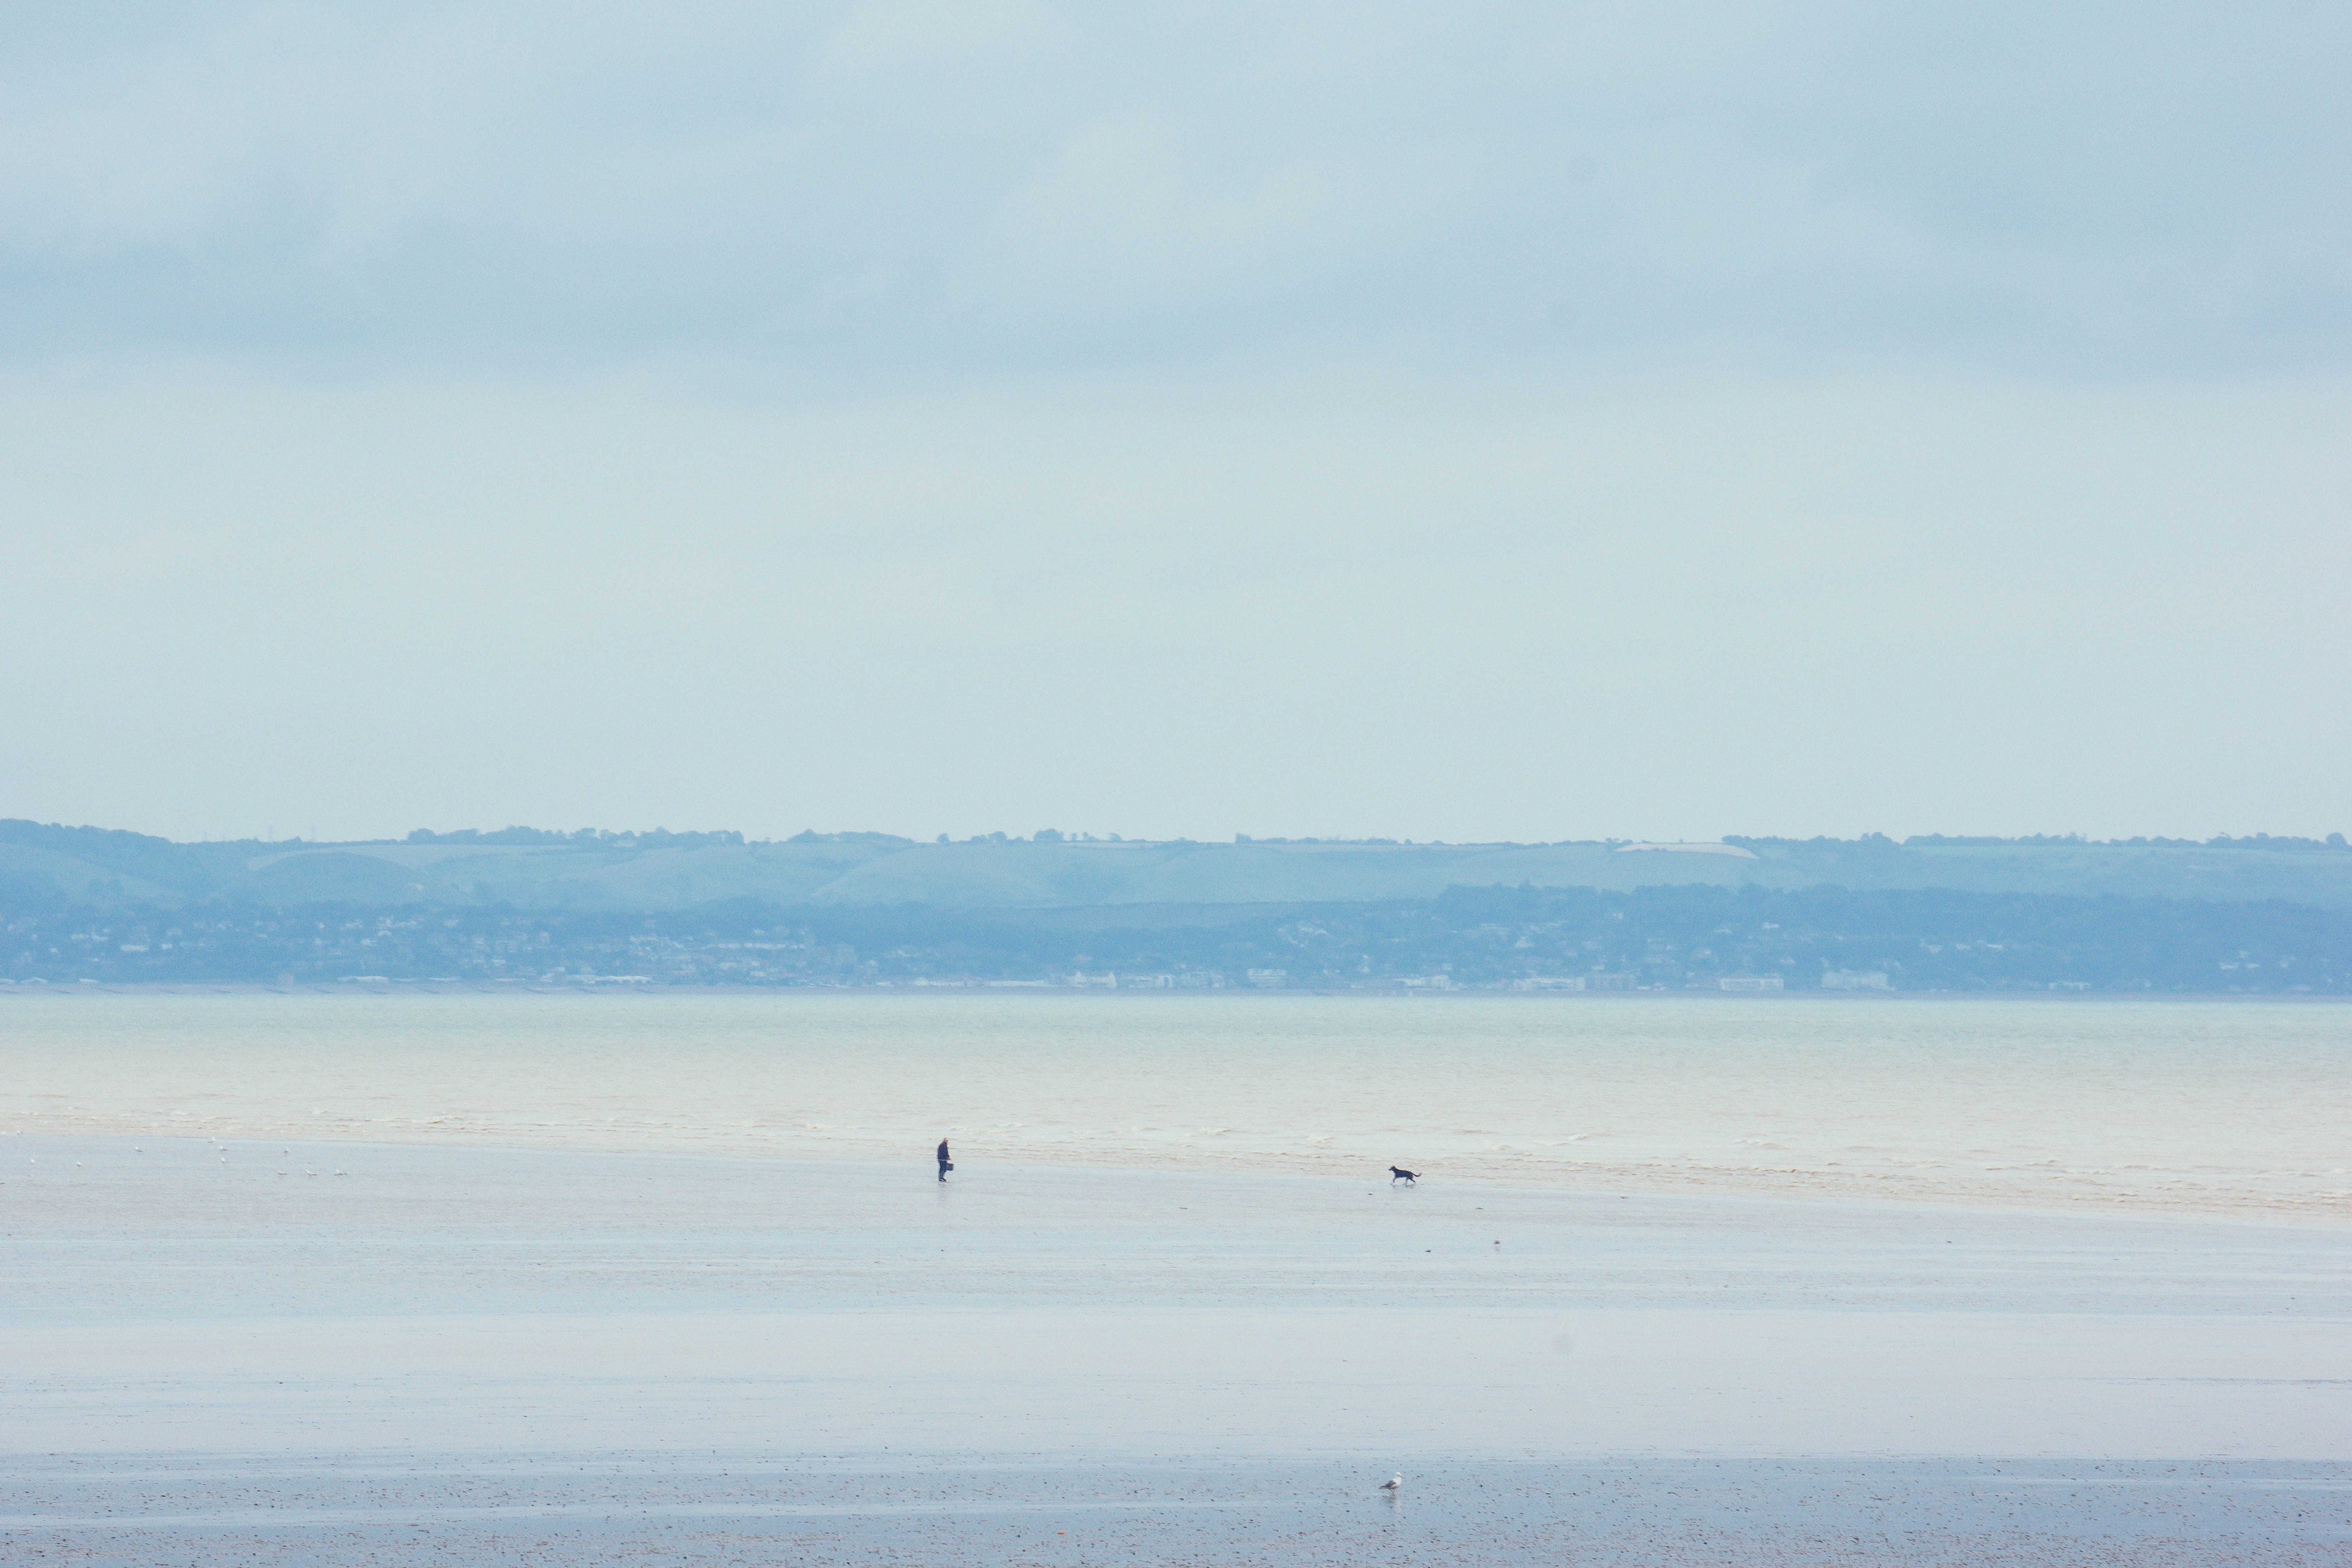
beach, sea, coast, sand, ocean, horizon, cloud, shore, wave, lake, bay, body of water, habitat, mudflat, natural environment, atmospheric phenomenon